Los Angeles

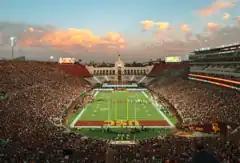
Los Angeles Memorial Coliseum

The Los Angeles metropolitan area has a gross metropolitan product of over $1.0 trillion, making it the third-largest economic metropolitan area in the world, after New York and Tokyo. Los Angeles has been classified an "alpha world city" according to a 2012 study by a group at Loughborough University.